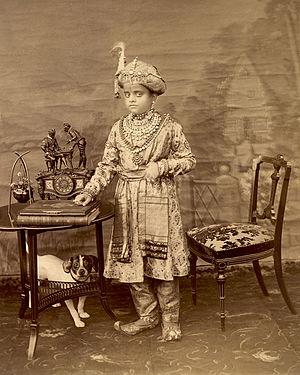
Le maharadjah Krishnaradjah IV est le 24ᵉ maharadjah du royaume de Mysore, de 1894 jusqu'à sa mort en 1940. Au moment de a mort, il était l'un des hommes les plus riches du monde, avec une fortune personnelle estimée à 400 millions de dollars de 1940, et le deuxième plus riche prince indien derrière Osman Ali Khan, le Nizam d'Hyderabad.